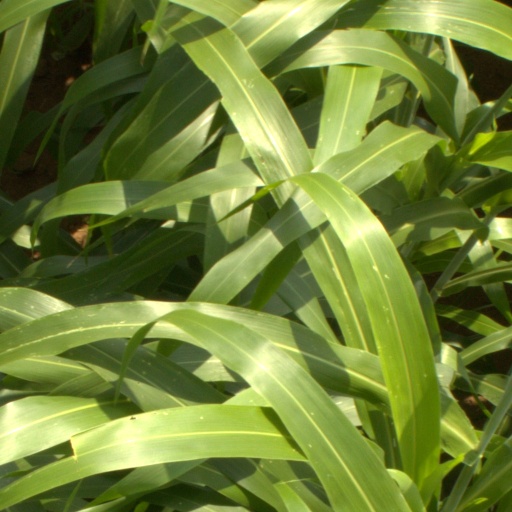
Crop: sorghum